Nabidae

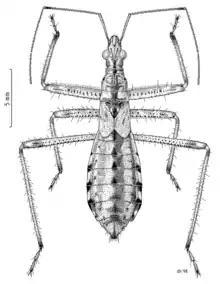
"Nabis biformis"

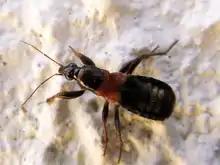
"Prostemma albimacula"

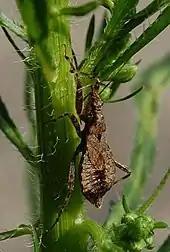
"Himacerus apterus"

The insect family Nabidae contains the damsel bugs. There are over 500 species in 20 genera. They are soft-bodied, elongate, winged terrestrial predators. Many damsel bugs catch and hold prey with their forelegs, similar to mantids. They are considered helpful species in agriculture because of their predation on many types of crop pests.